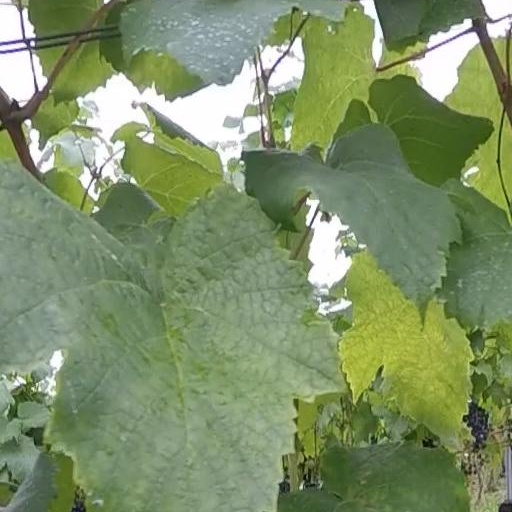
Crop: grape